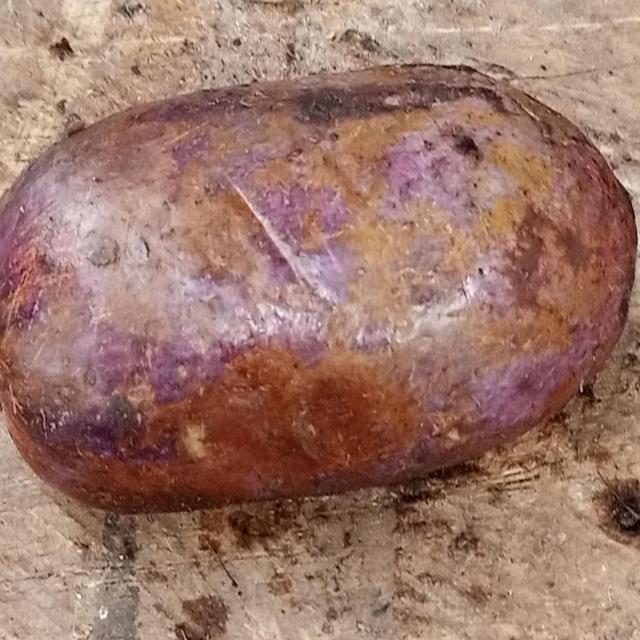
Plum grade: rotten